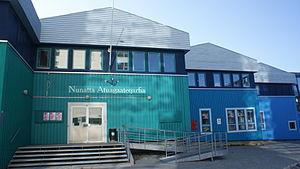
La Bibliothèque nationale du Groenland est la bibliothèque publique et nationale du Groenland. Elle est située à Nuuk, la capitale du territoire, dont c'est la plus grande bibliothèque, consacrée à la préservation du patrimoine culturel national et historique.